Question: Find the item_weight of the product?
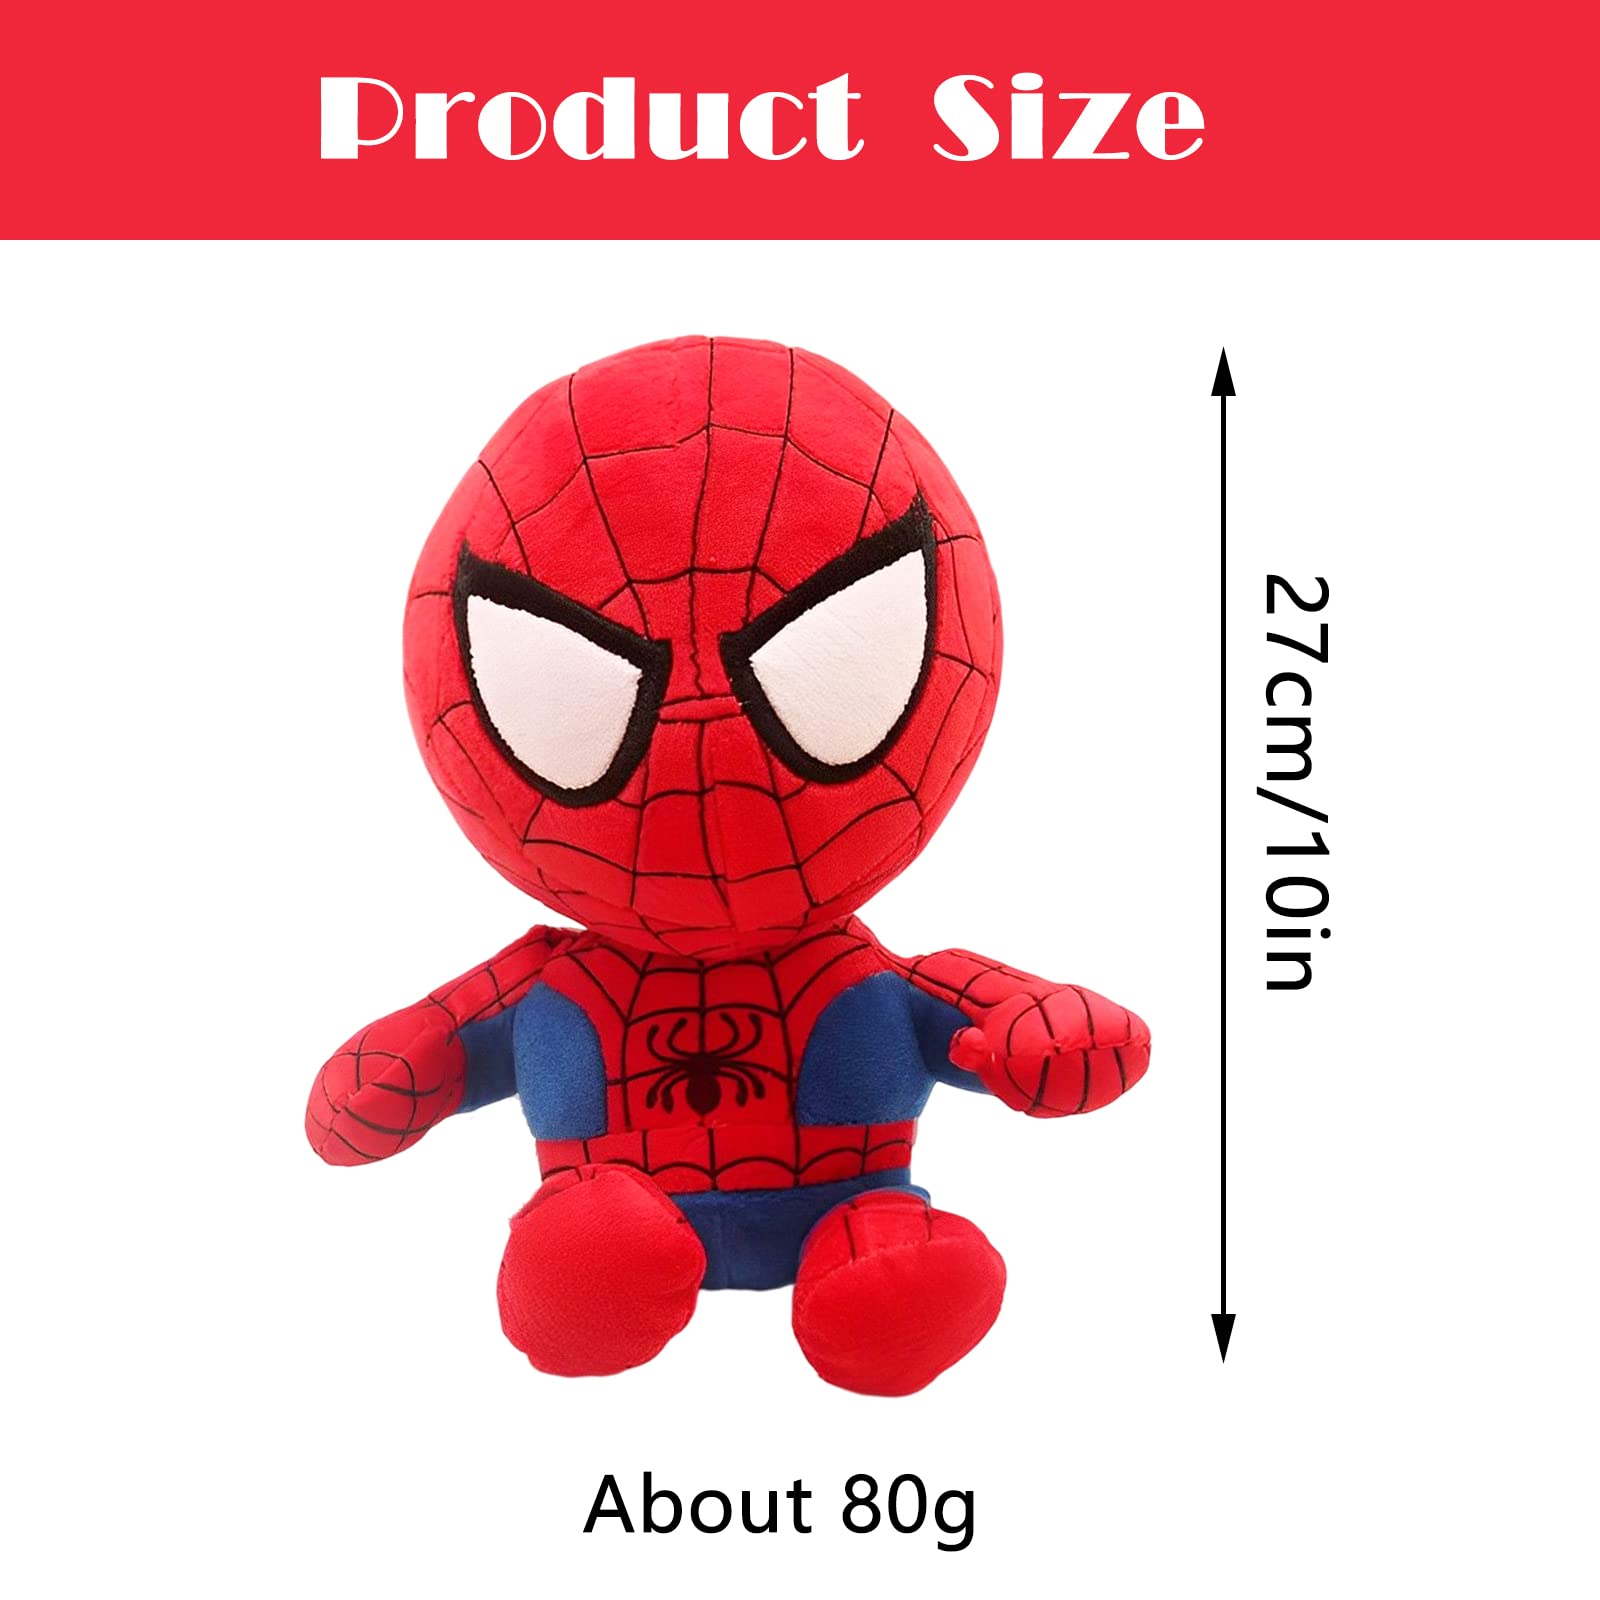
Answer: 80.0 gram